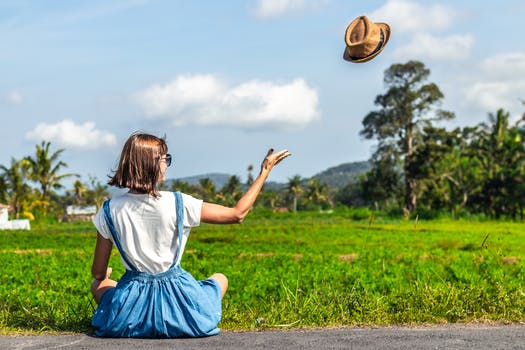
Label: No Watermark